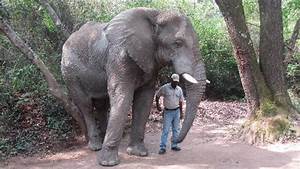
Label: elefante